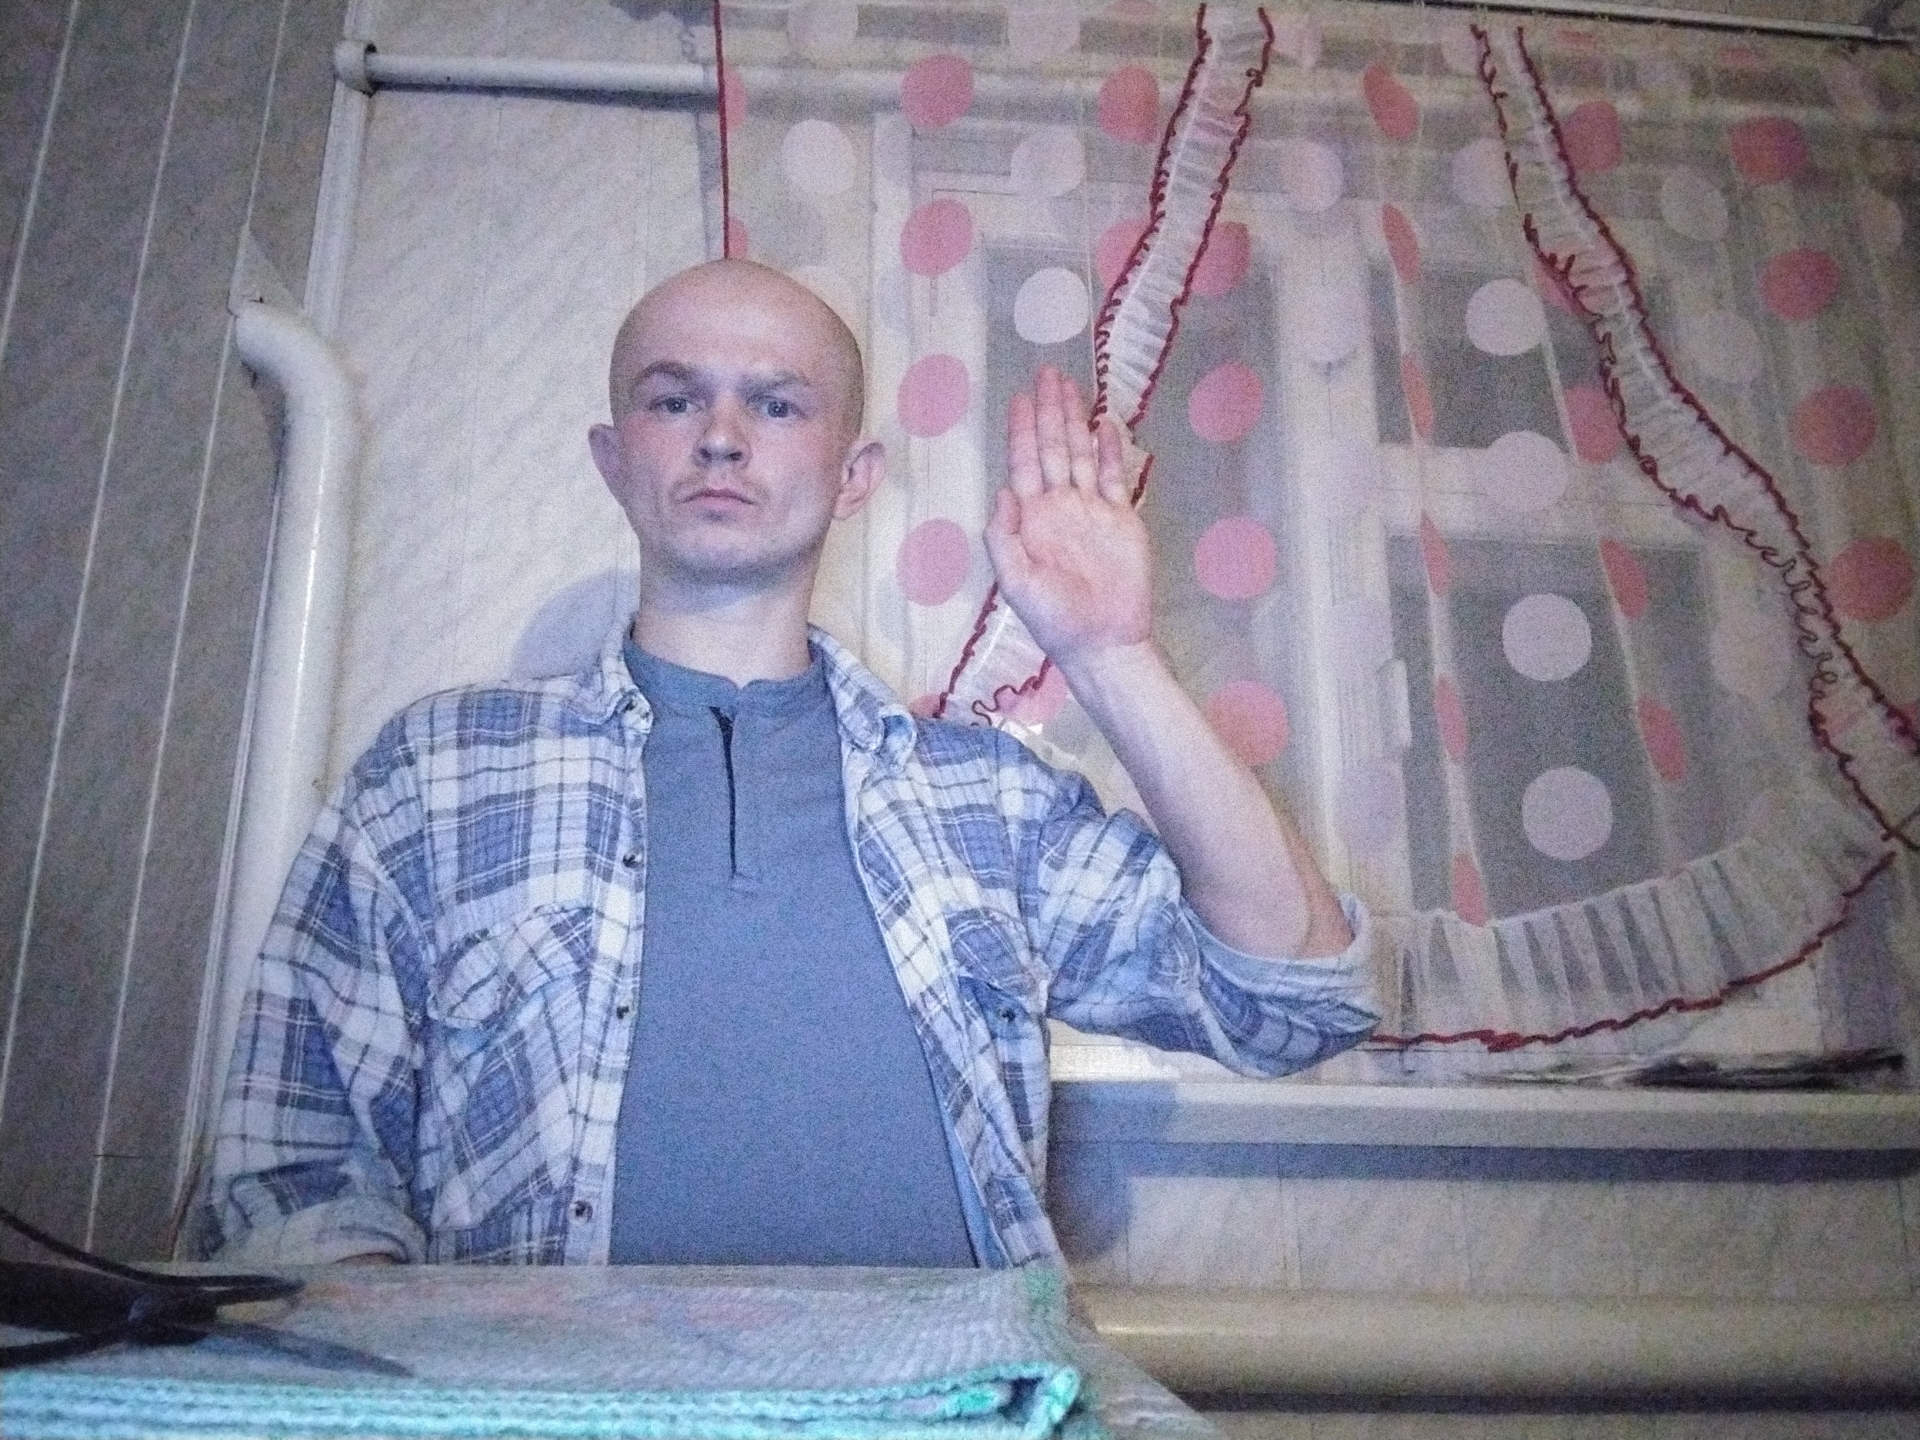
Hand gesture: stop